Luhu Lake station

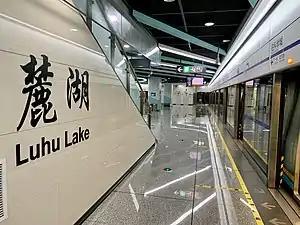

Luhu Lake is a station on Line 1 of the Chengdu Metro in China.